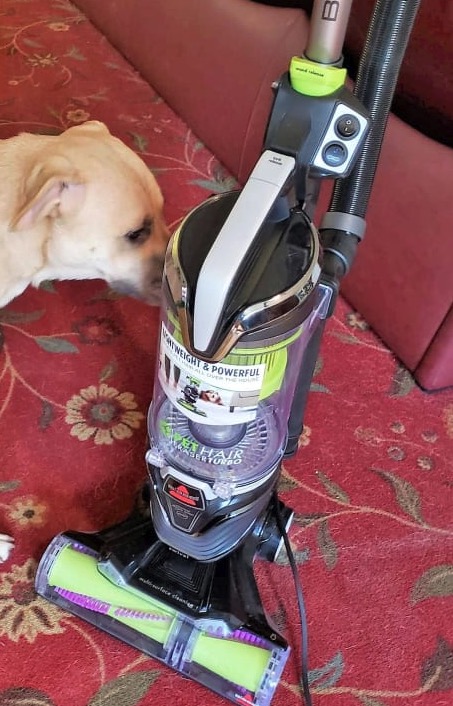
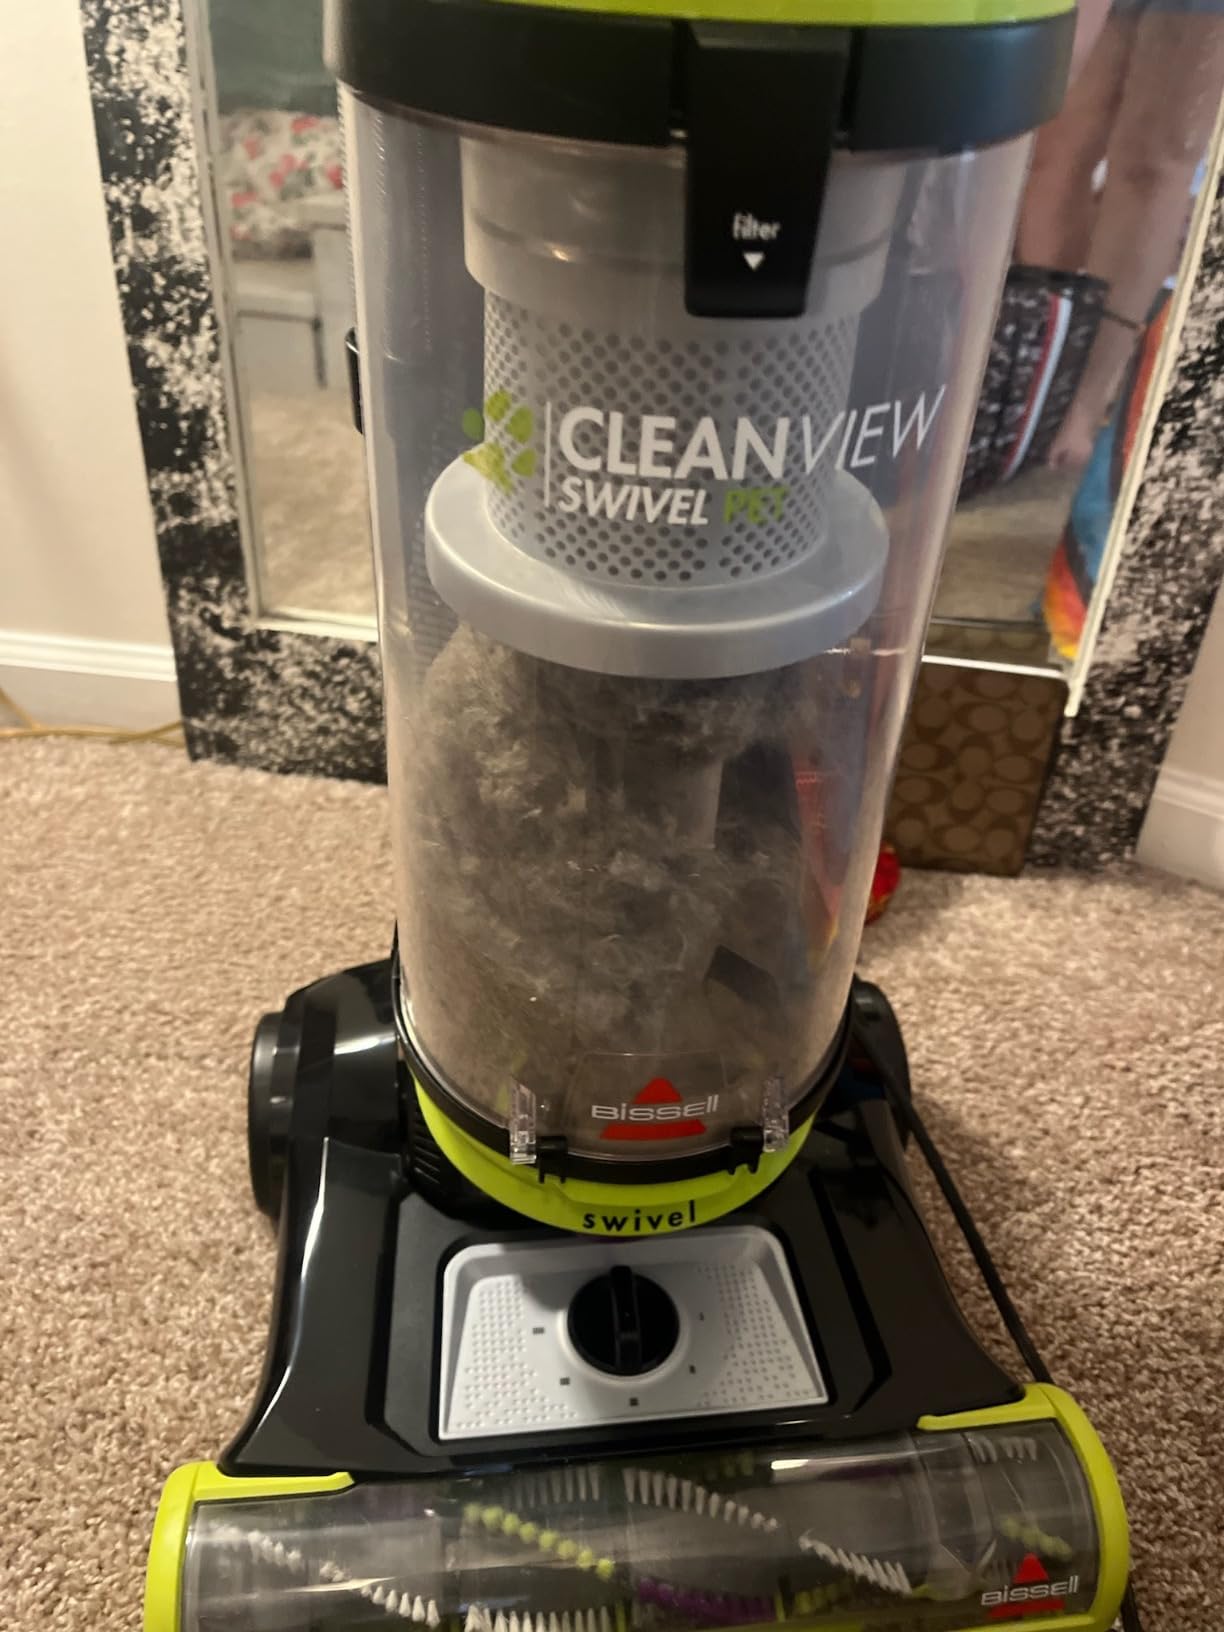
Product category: items_vacuum
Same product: no